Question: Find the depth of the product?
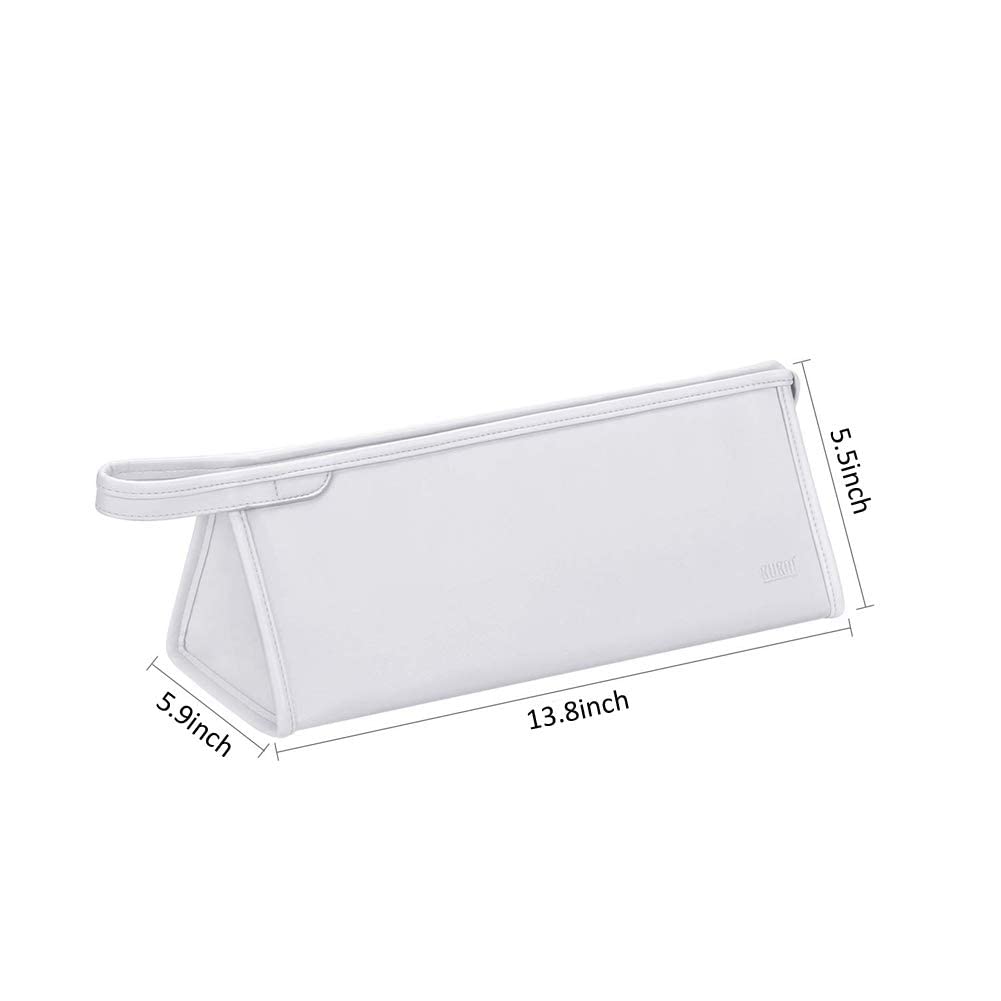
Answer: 13.8 inch